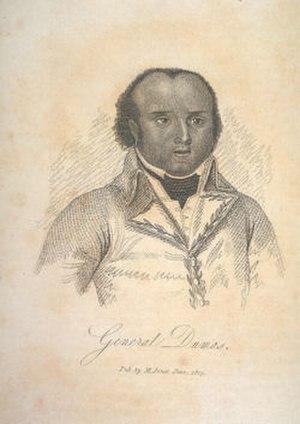
Thomas Alexandre Davy de La Pailleterie, dit le général Dumas, est un général de la Révolution française, né le 25 mars 1762 à Jérémie et mort le 26 février 1806 à Villers-Cotterêts.